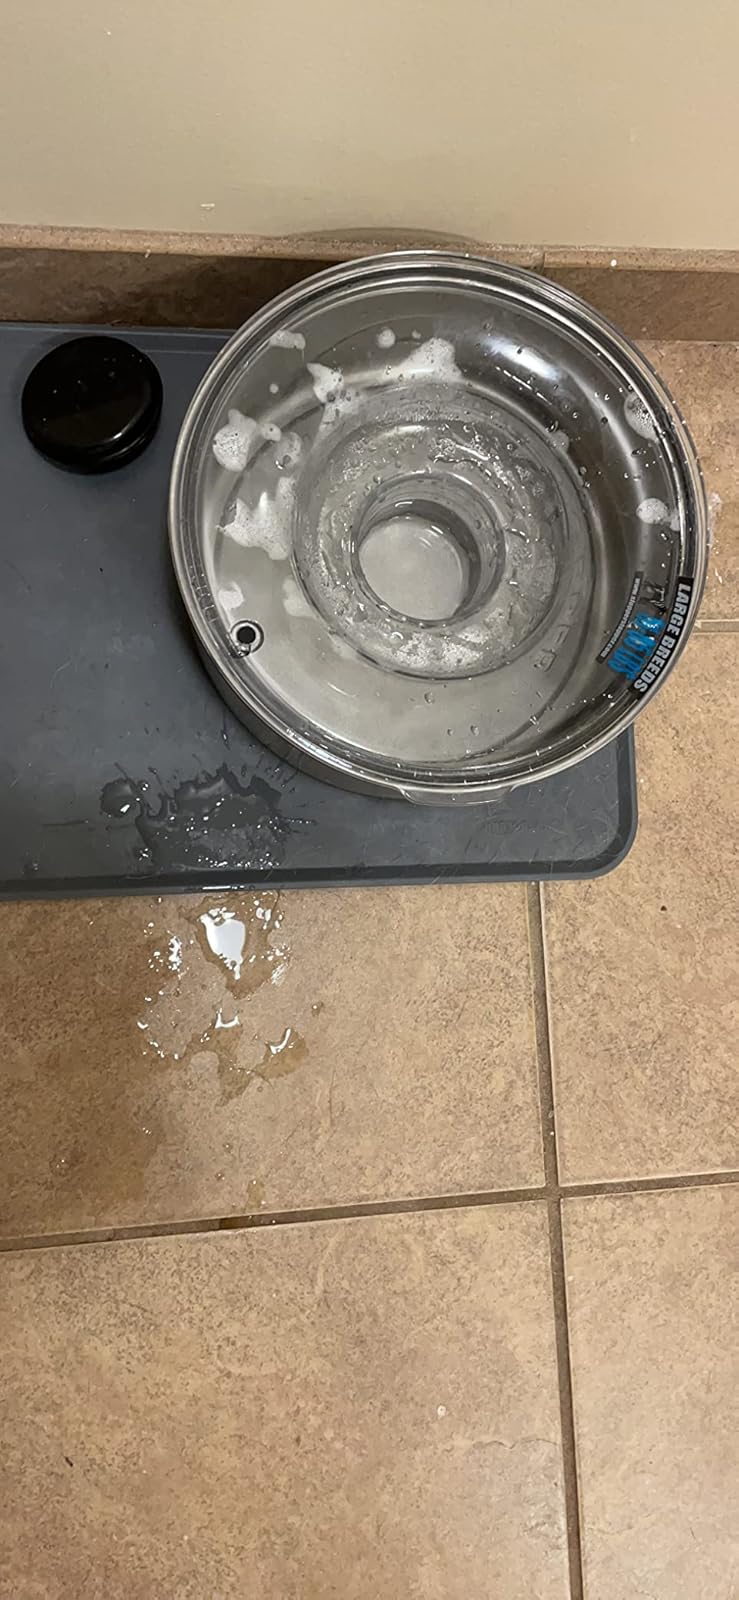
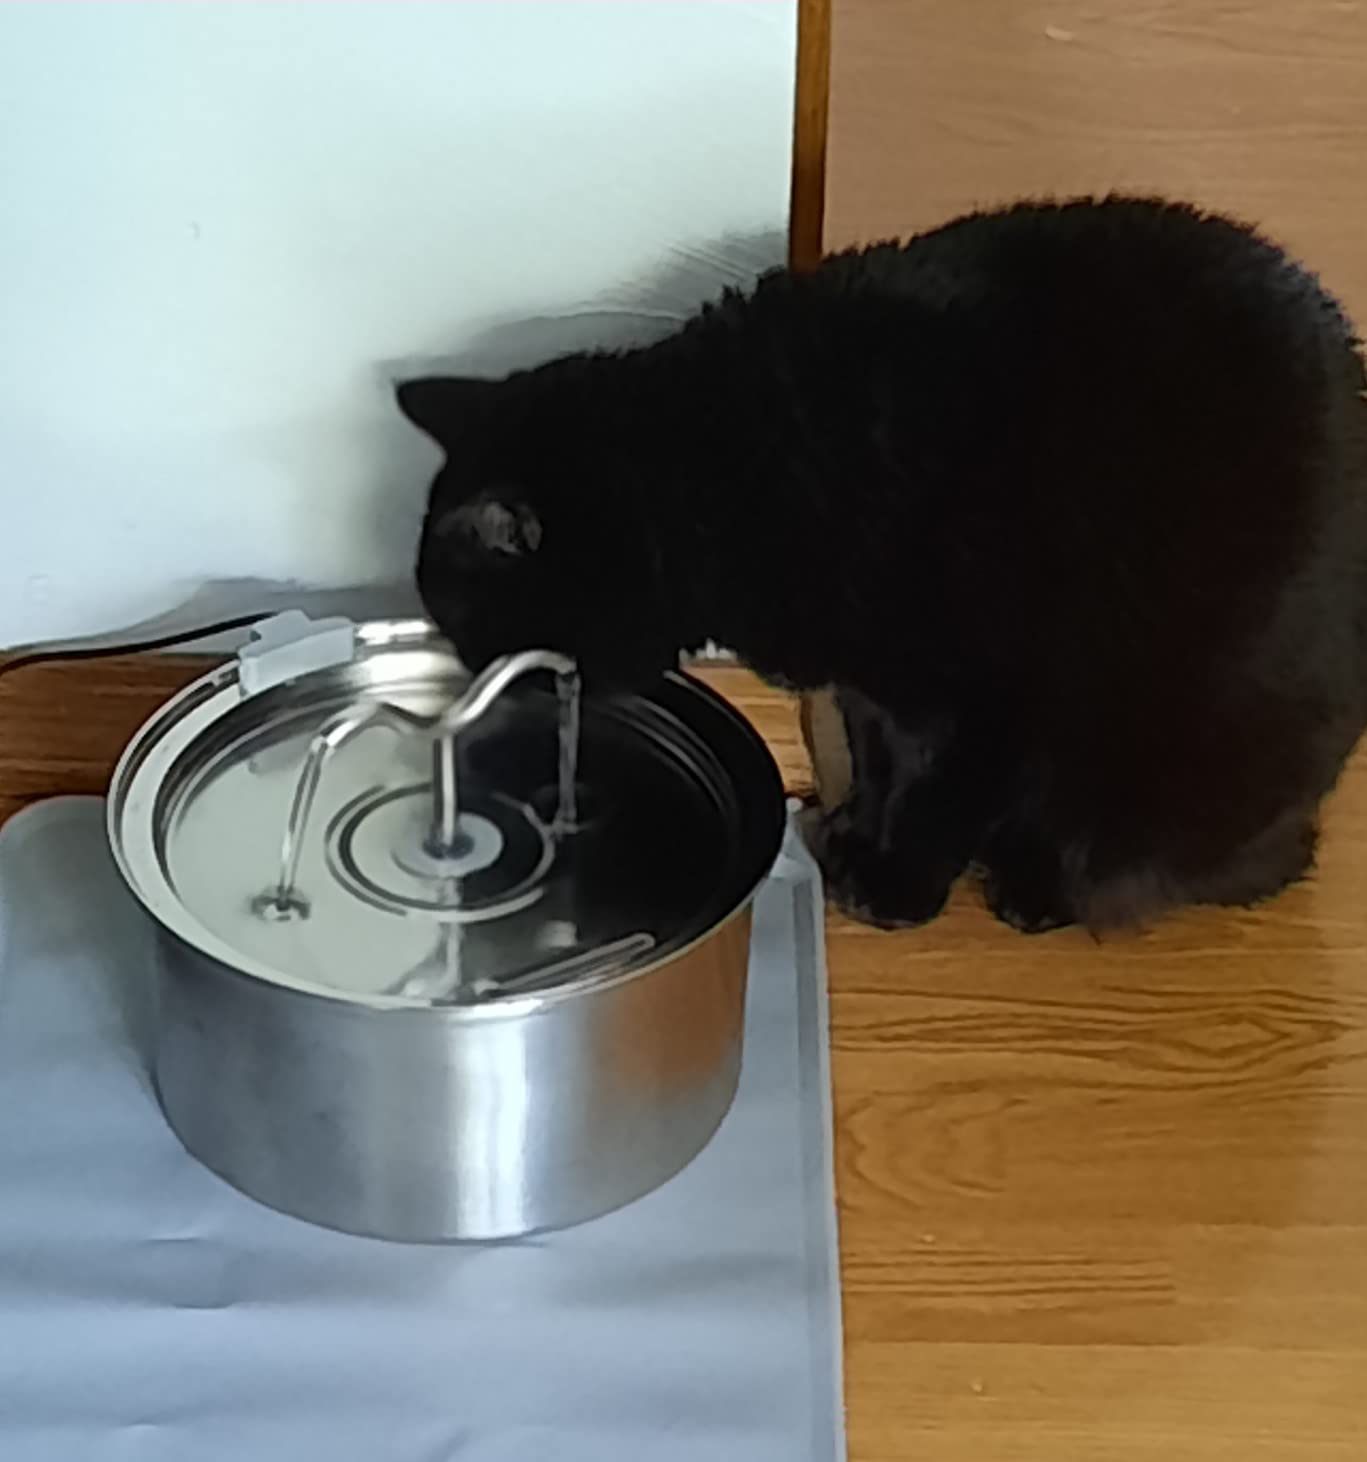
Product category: items_bowl
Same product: no